Ricky Ohorella

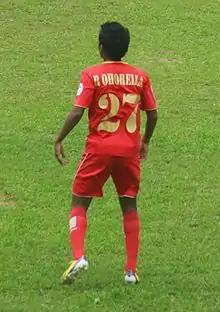
Ohorella playing for Semen Padang in 2013

Ricky Akbar Ohorella (born 31 December 1990 in Indonesia) is an Indonesian professional footballer who plays as a full-back.